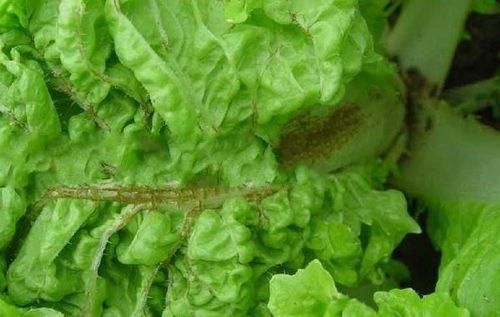
Plant: Lettuce
Disease: lettuce mosaic virus